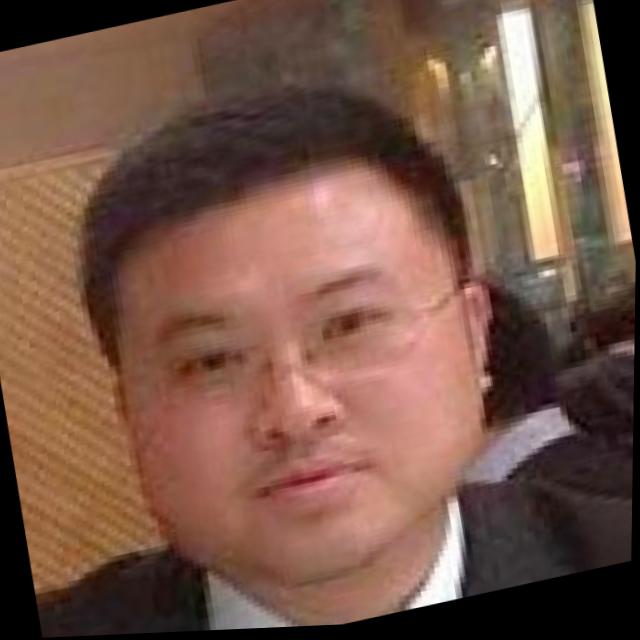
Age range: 21-44